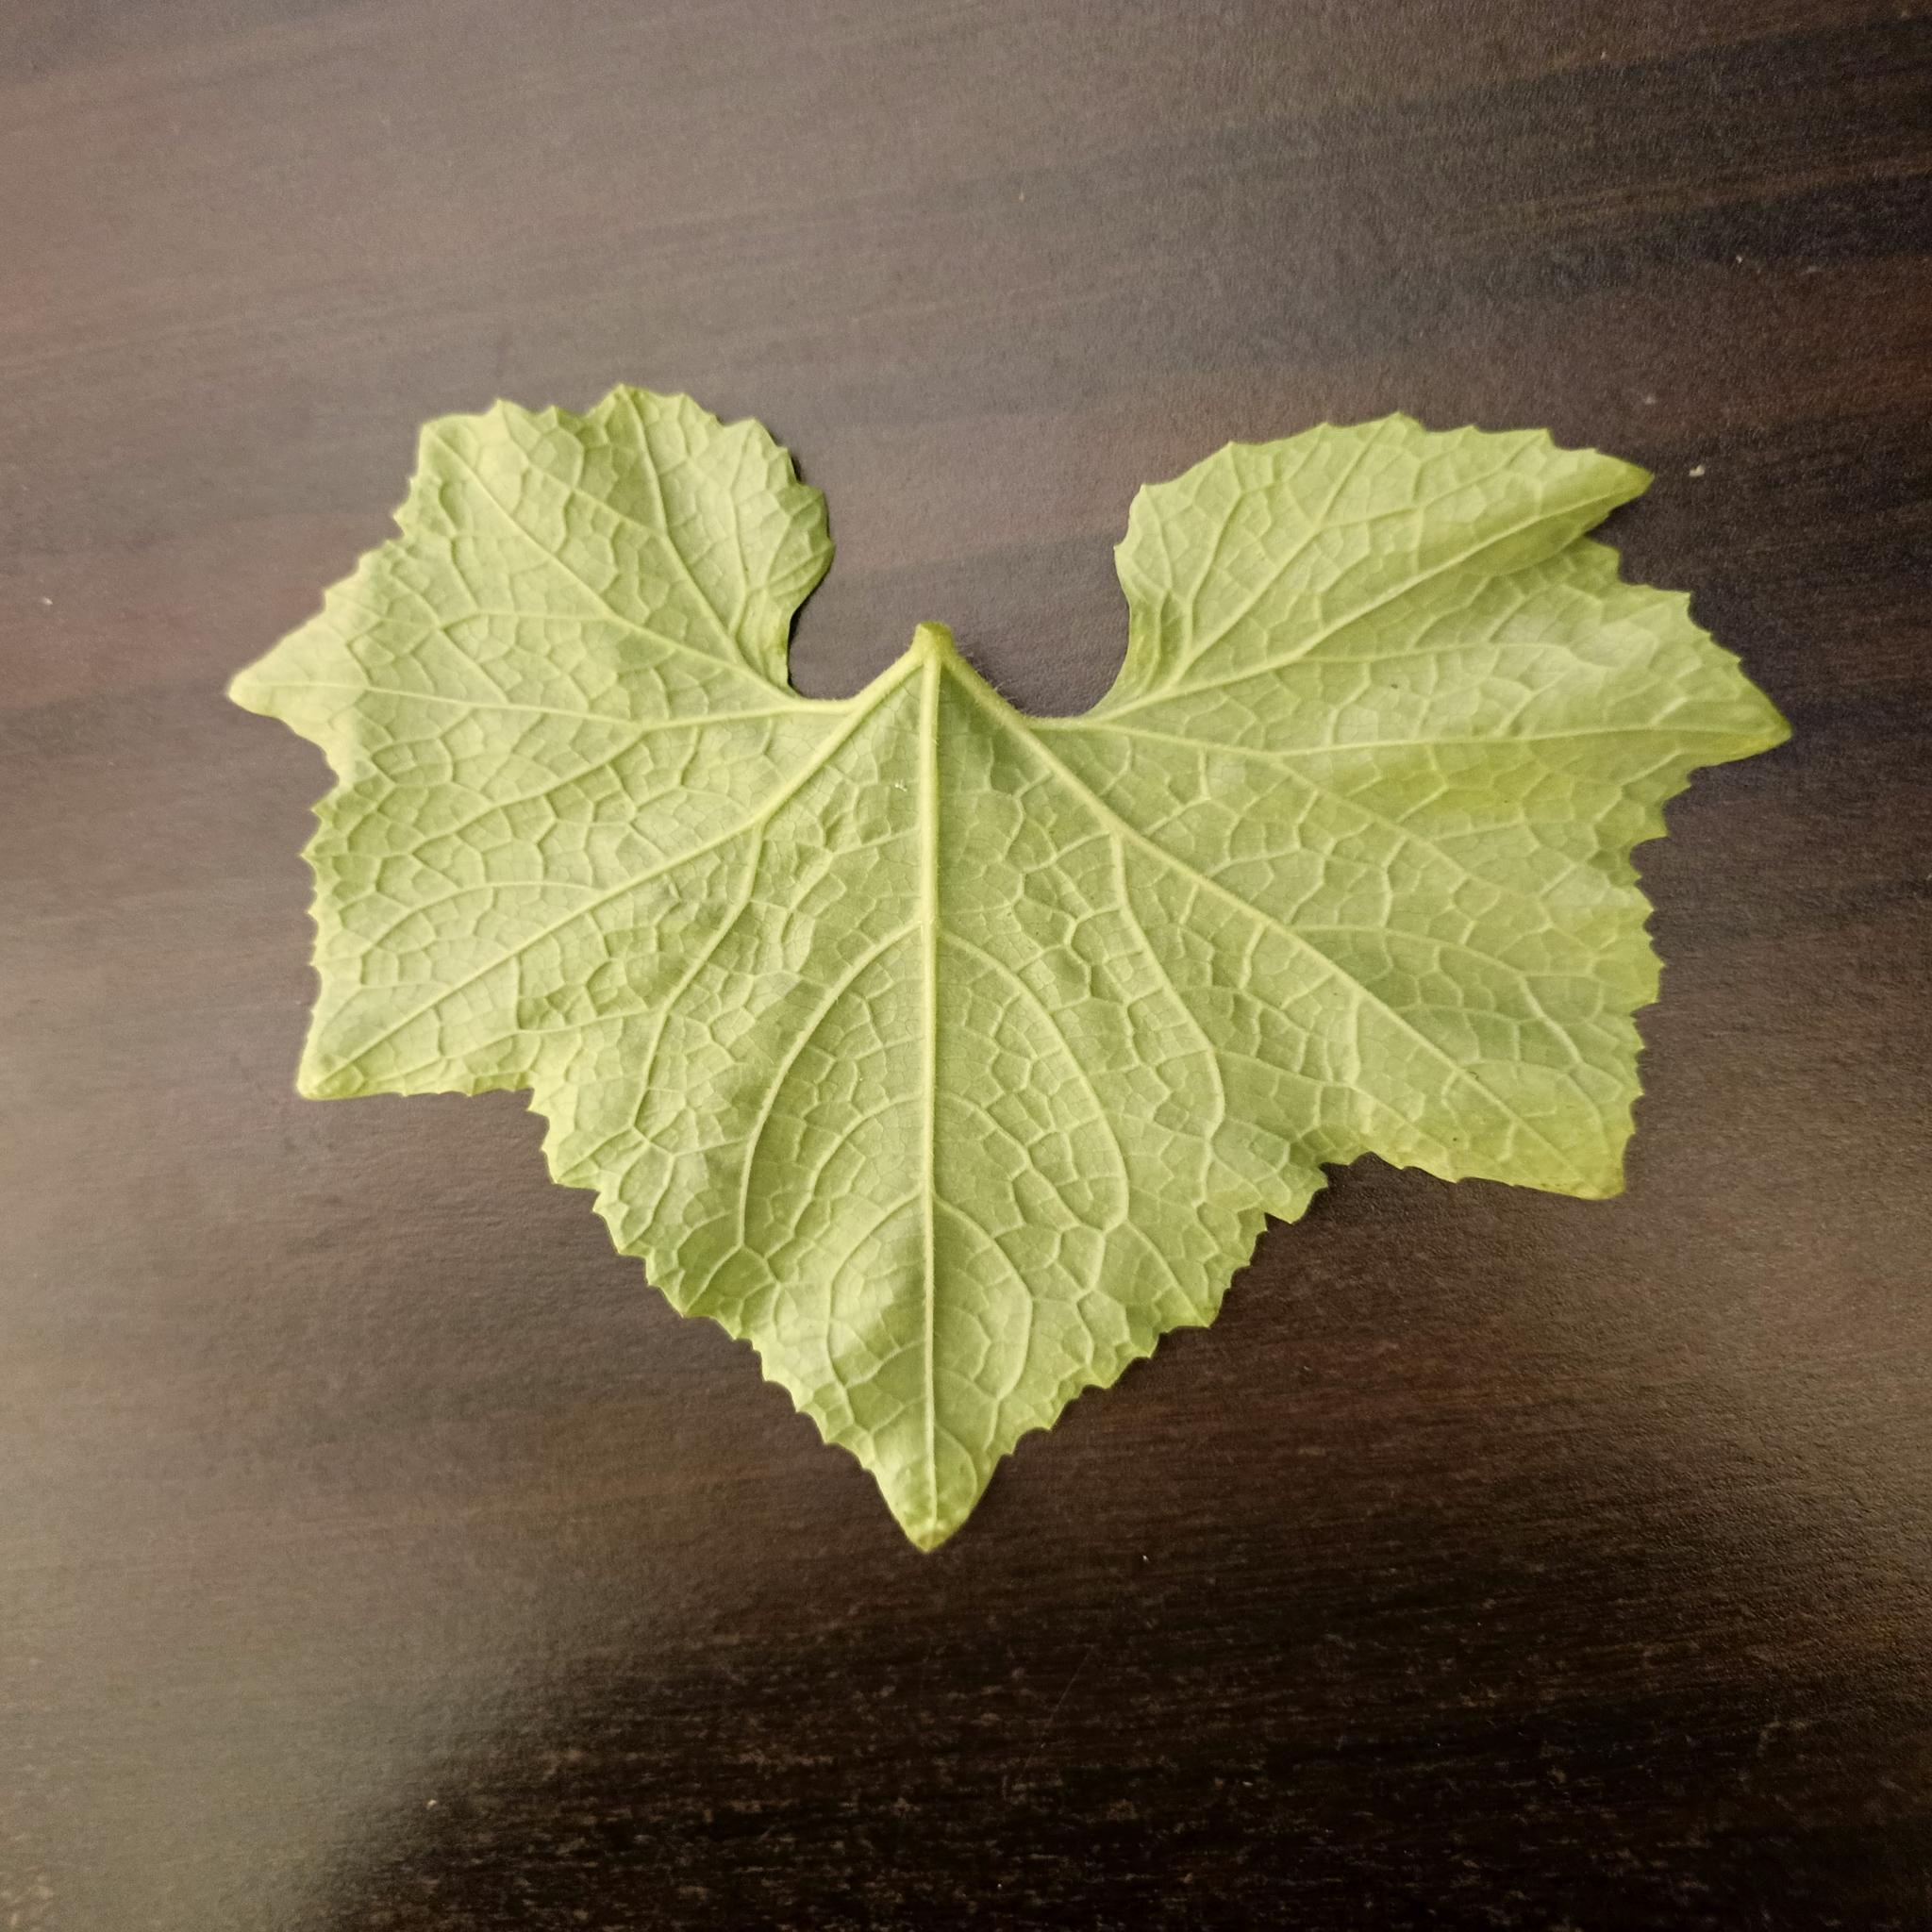
Label: Healthy